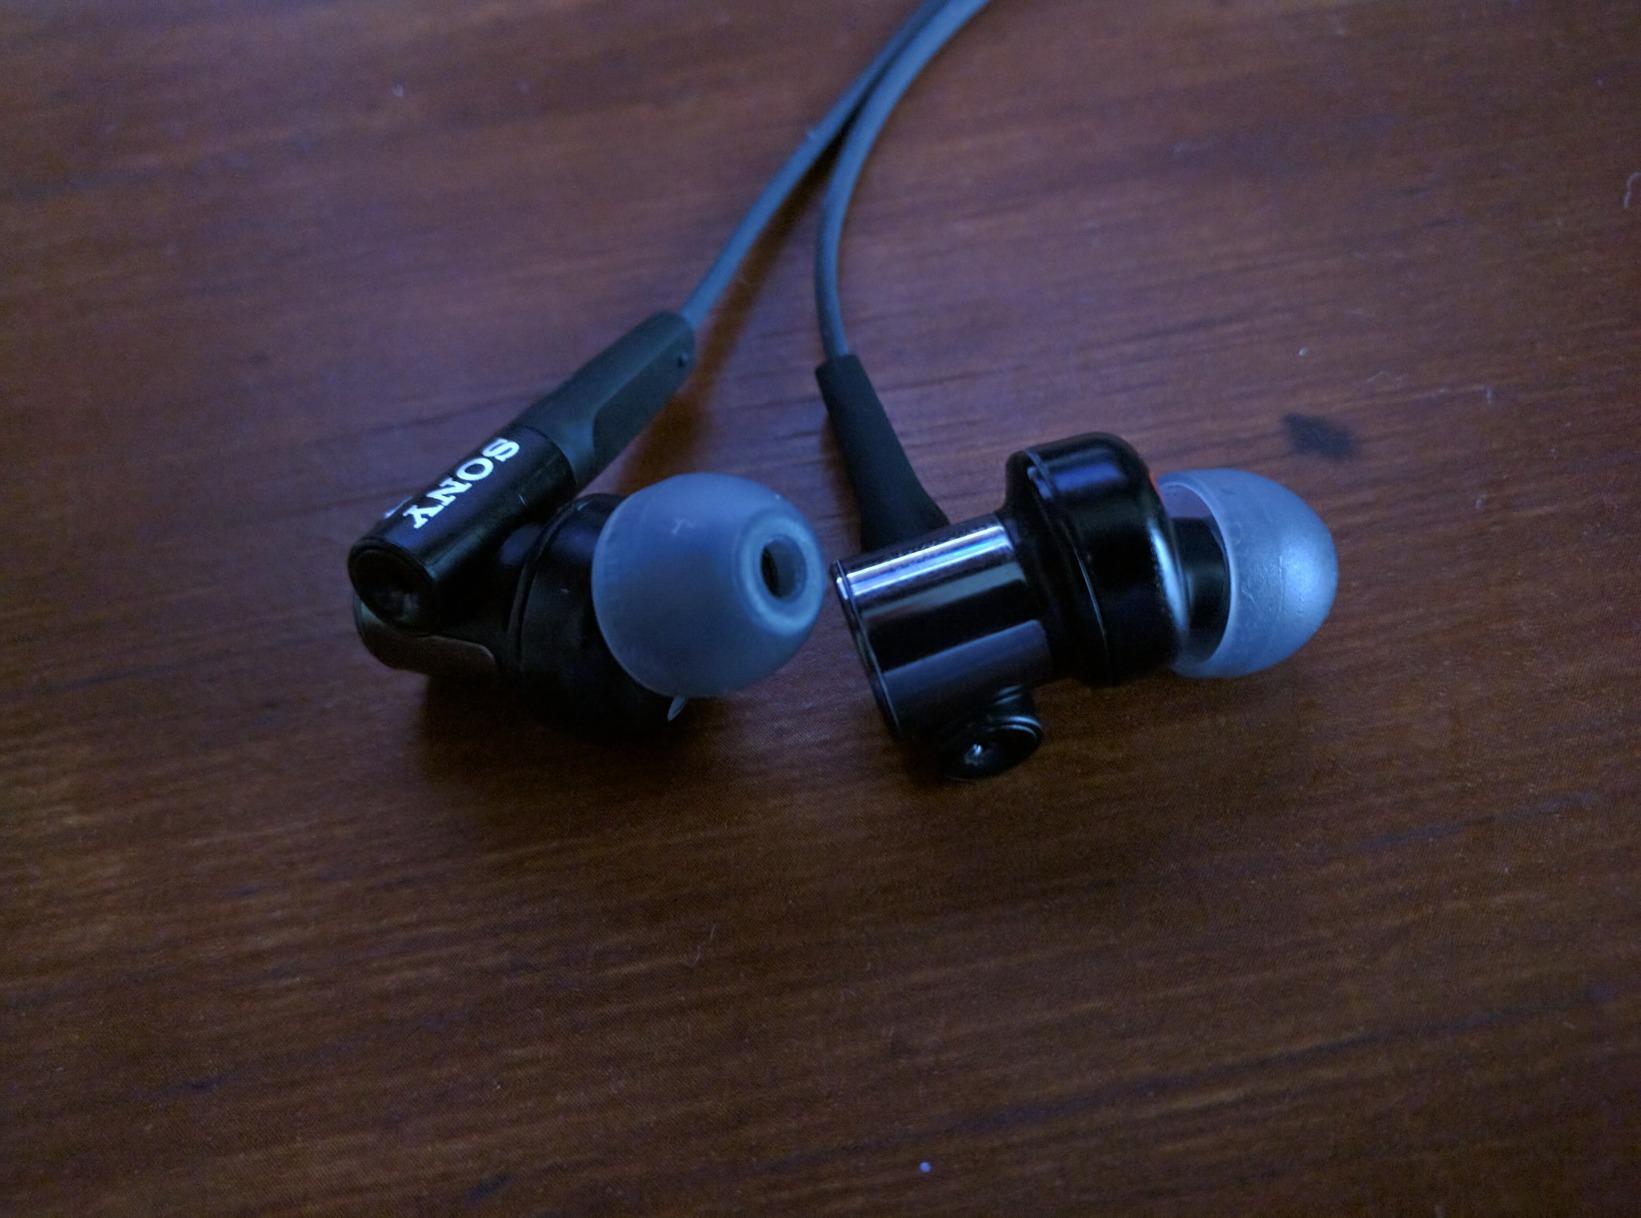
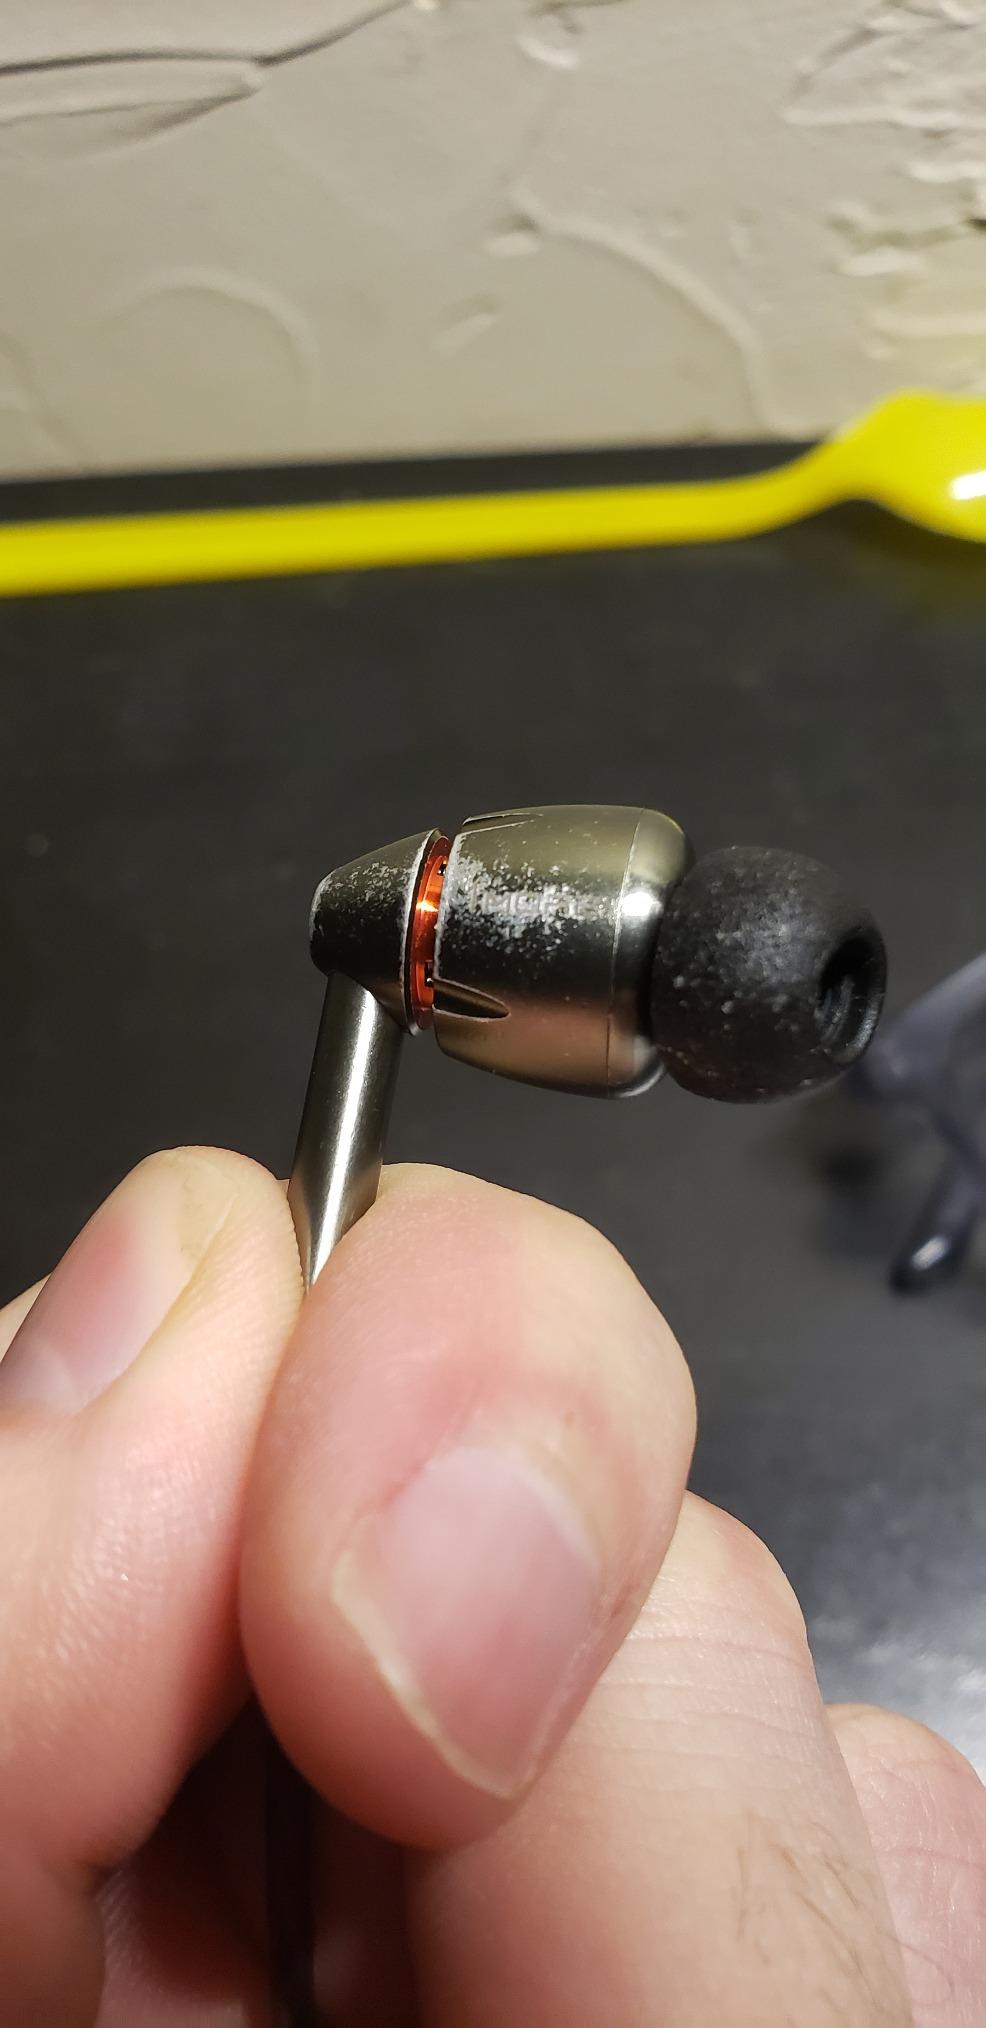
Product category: headphones
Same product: no